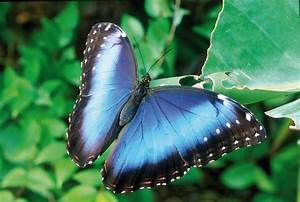
Label: butterfly